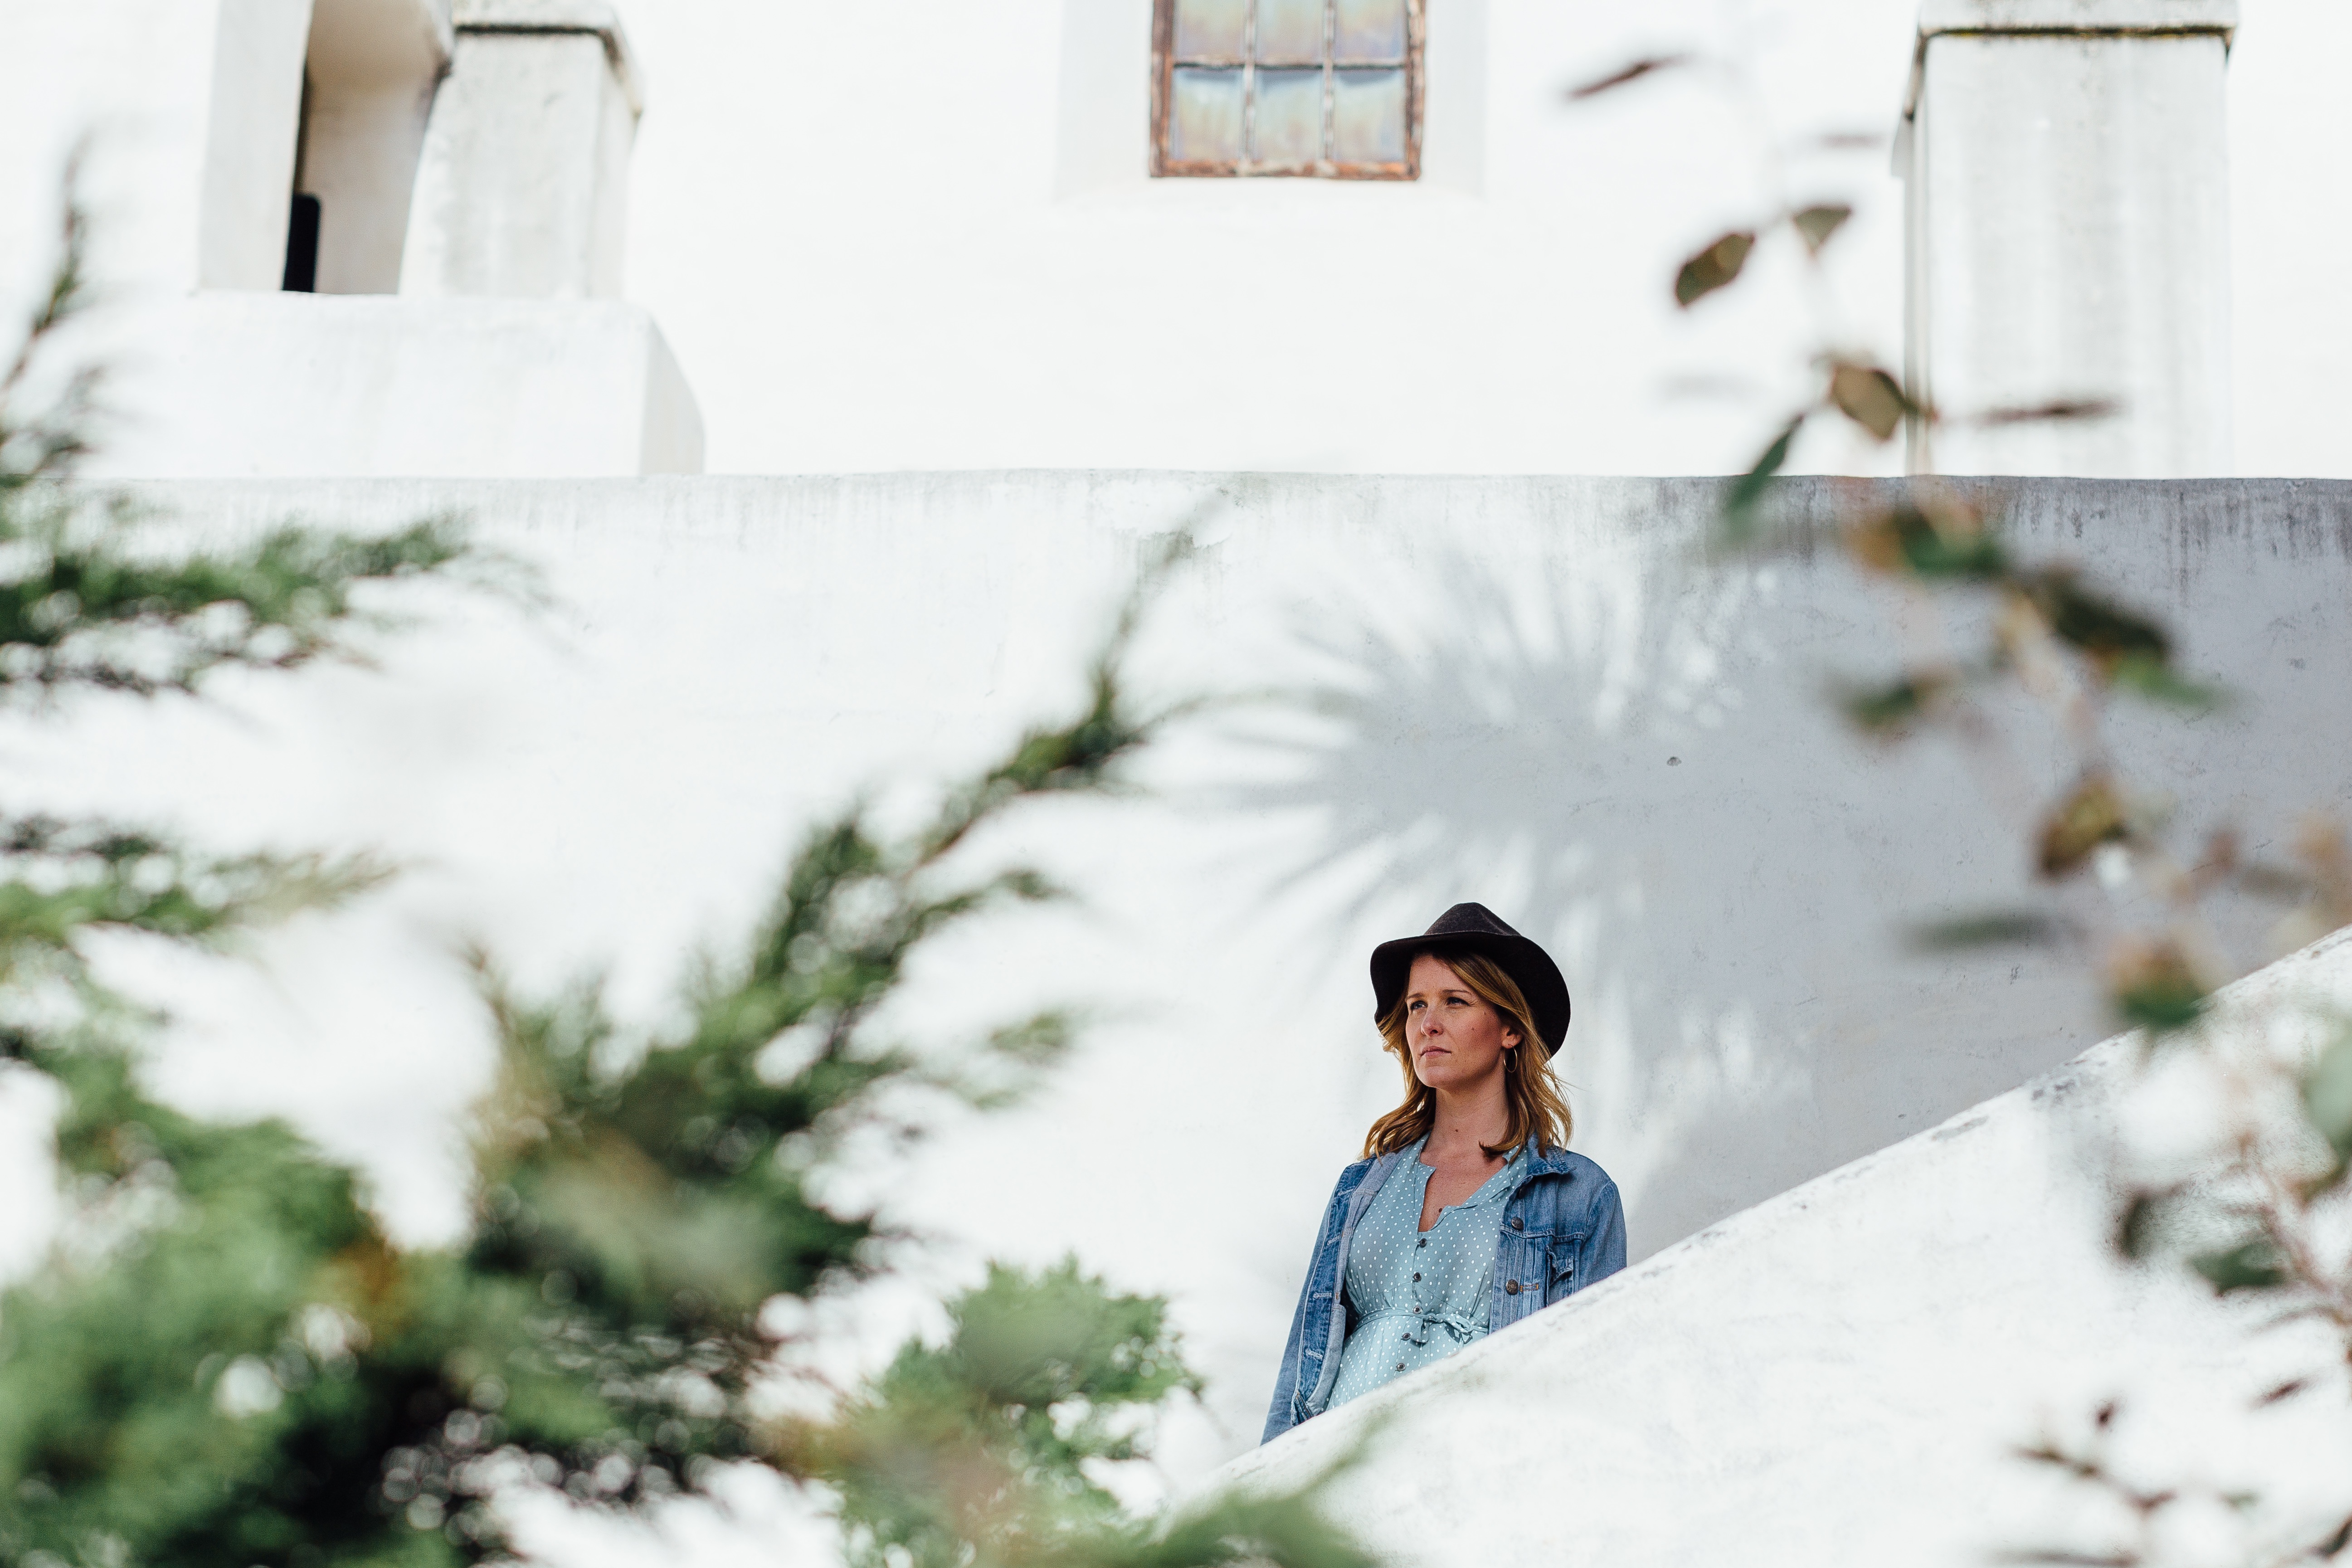
tree, snow, winter, architecture, girl, woman, white, photography, flower, spring, hat, blue, bride, groom, season, ceremony, dress, photograph